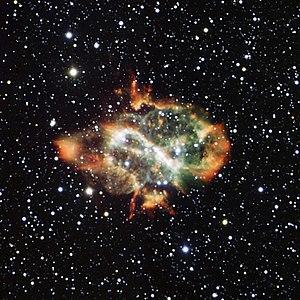
Voici une liste non exhaustive de nébuleuses planétaires, divisée selon leur localisation, dans l'hémisphère Nord et dans Sud.